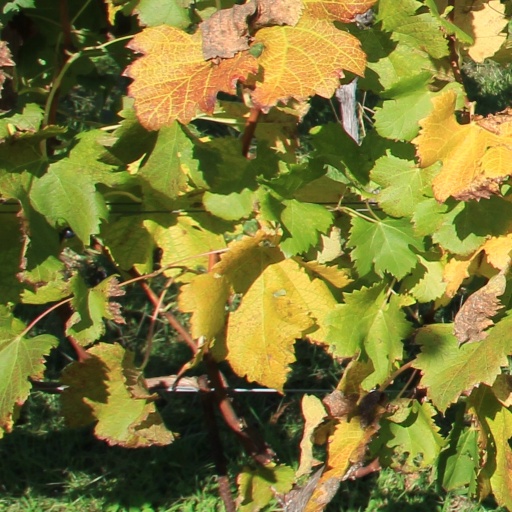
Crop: grape